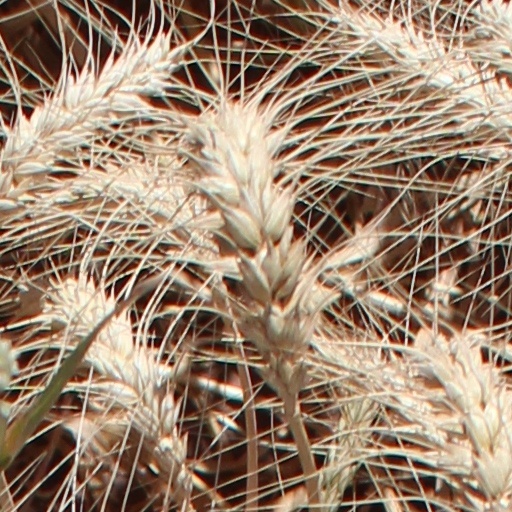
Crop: wheat